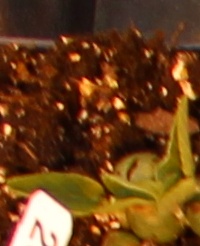
Label: Soybean